Diagonal, Iowa

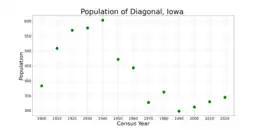
The population of Diagonal, Iowa from US census data

As of the census of 2020, there were 344 people, 115 households, and 73 families residing in the city. The population density was 376.8 inhabitants per square mile (145.5/km). There were 136 housing units at an average density of 149.0 per square mile (57.5/km). The racial makeup of the city was 93.0% White, 0.0% Black or African American, 0.6% Native American, 0.3% Asian, 0.0% Pacific Islander, 0.9% from other races and 5.2% from two or more races. Hispanic or Latino persons of any race comprised 0.9% of the population.